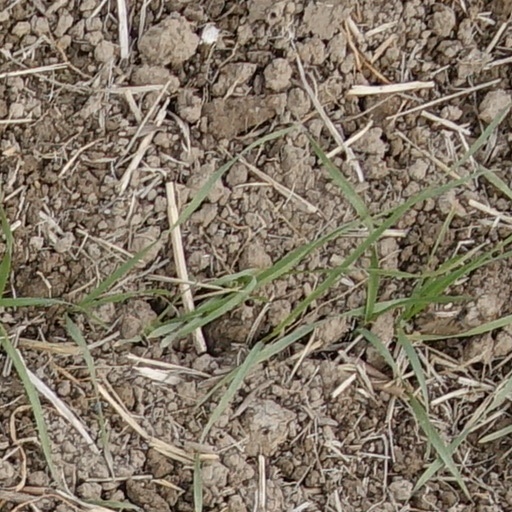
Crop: wheat